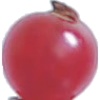
Label: redcurrant